Oregon Trail Memorial half dollar

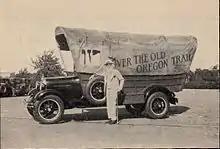
Ezra Meeker, Detroit, November 1928

According to Webber, "during the final stages of manufacture, [Meeker] kept heckling the mint to 'hurry up' ". The Philadelphia Mint struck 48,000 pieces in September 1926, plus 30 reserved for inspection by the 1927 United States Assay Commission. Meeker peddled them along his route at $1 each. The difference between the face value and the sale price was to pay the cost for historical markers along the Trail, and to renovate the Whitman Mission in Washington state. The 1926 piece was later dubbed by the Association the "Ezra Meeker Issue". The first piece struck was presented to Meeker; its whereabouts are not known, while the second, presented to Howard, rests in the Idaho State Historical Museum.